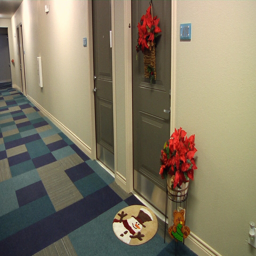
holiday decorations are up on doors where people are renting a new apartment .